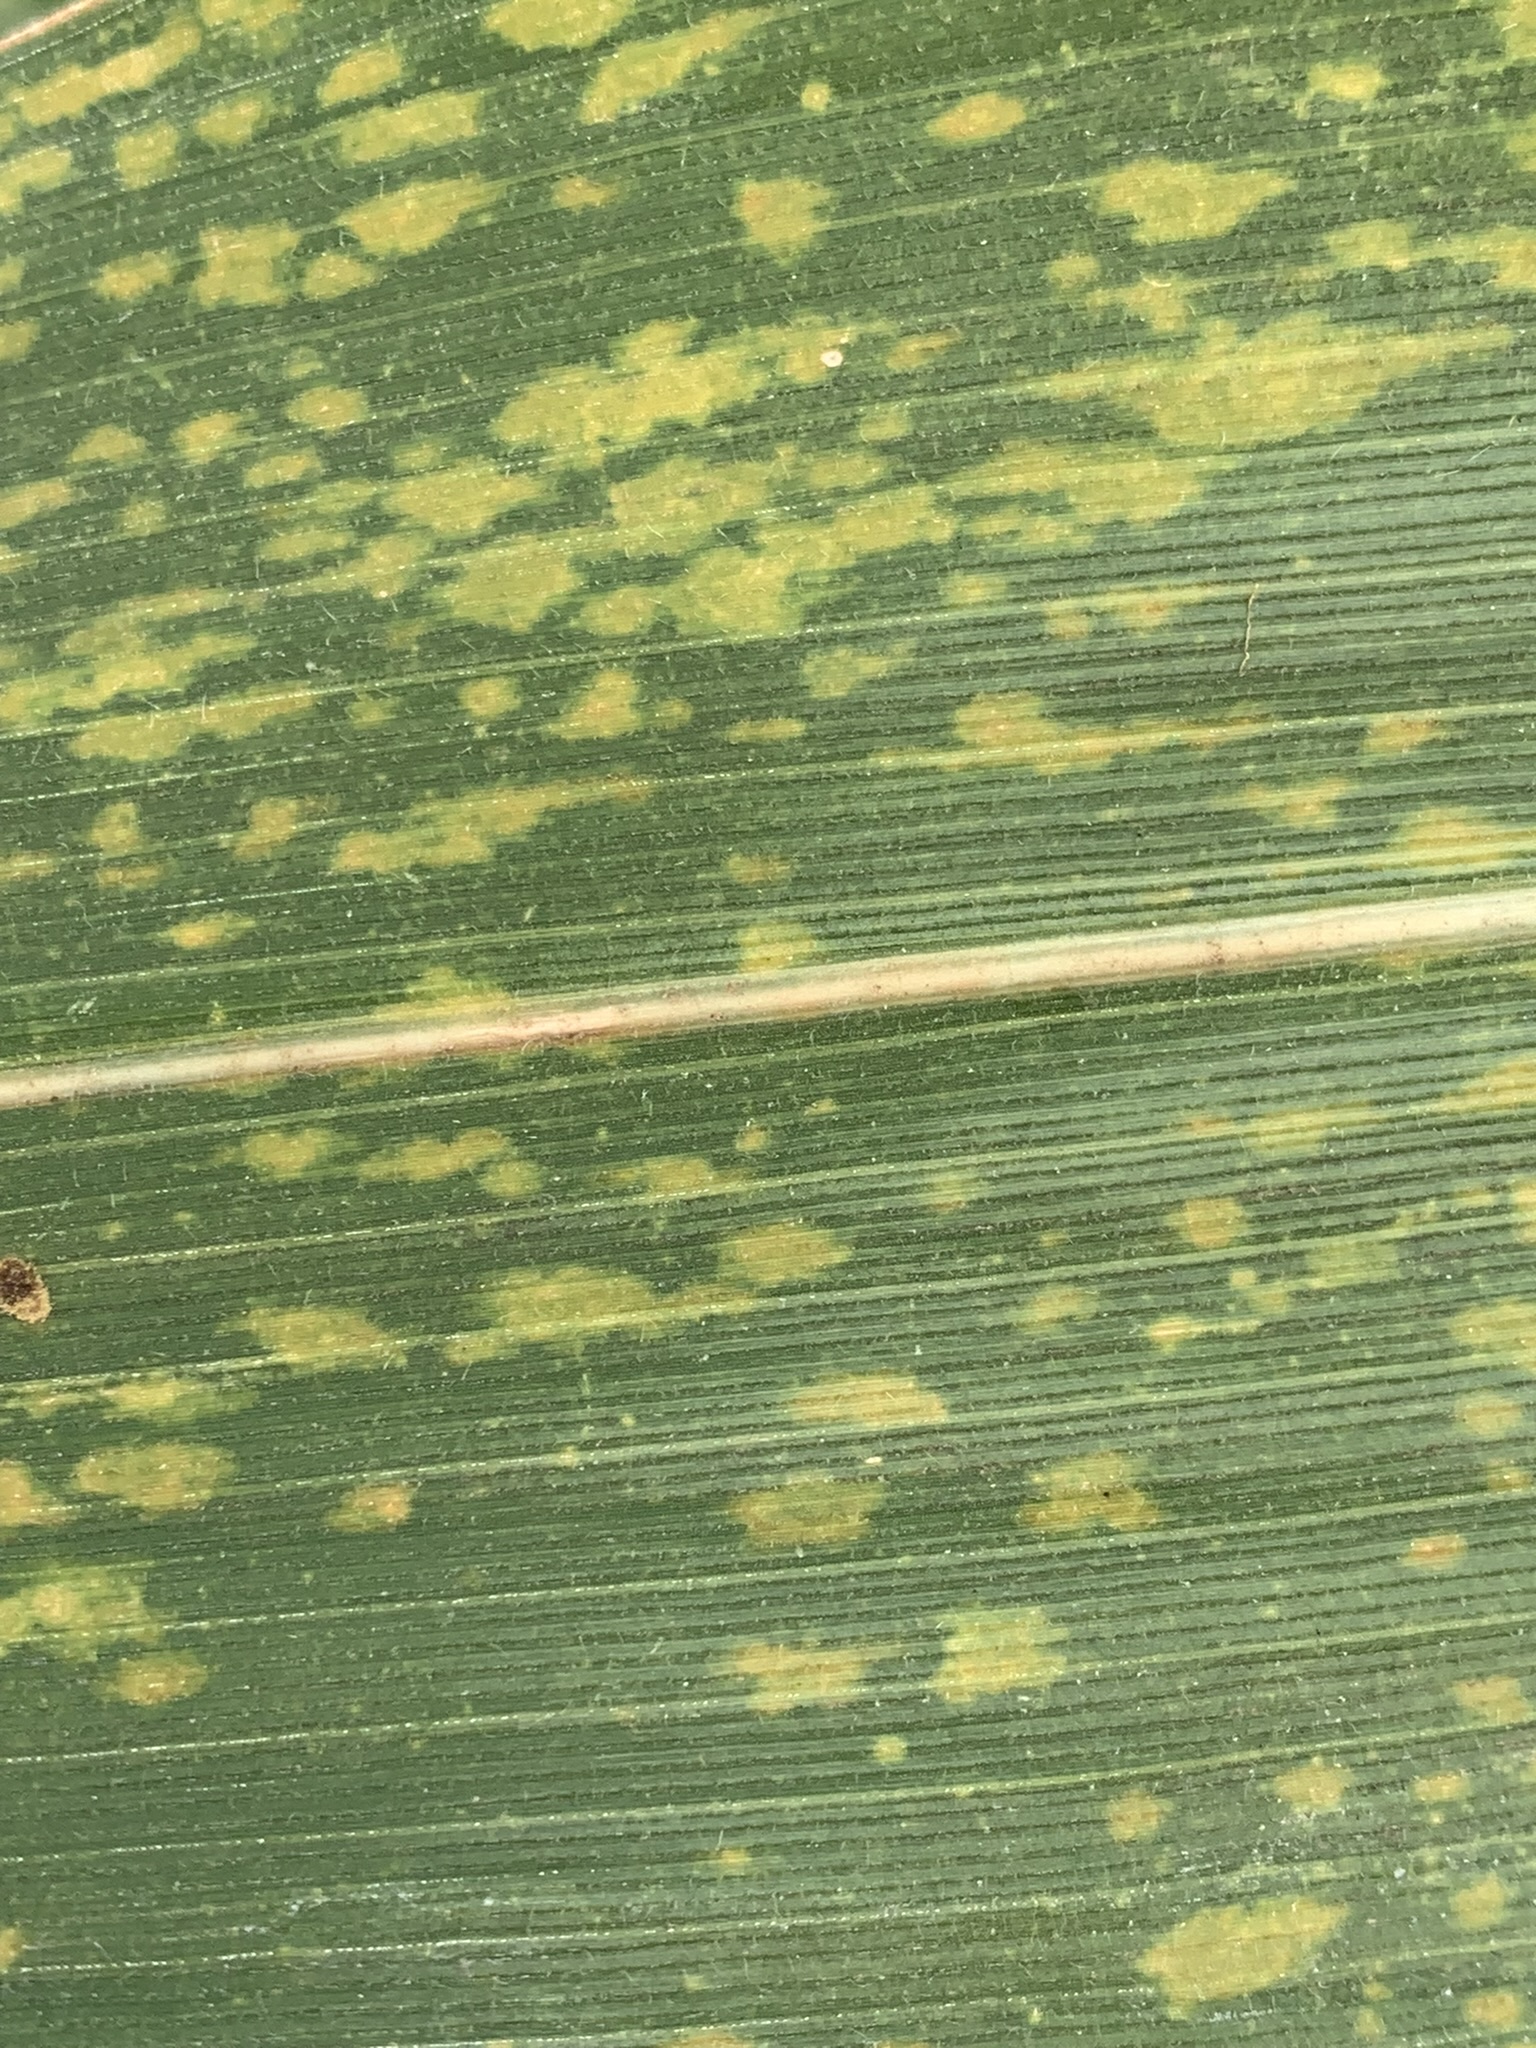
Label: MLN